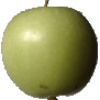
Label: apple_granny_smith